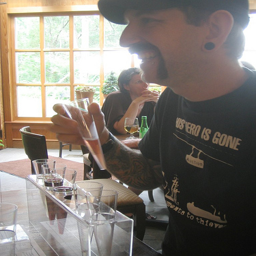
A tattooed man holds up a shot with a drink in it.
A man sitting in front of a table with four glasses.
a man holding a wine glass with a big smile
Someone taking a drink from a small conical wine glass.
A man smiling holding a small drink in his hand.